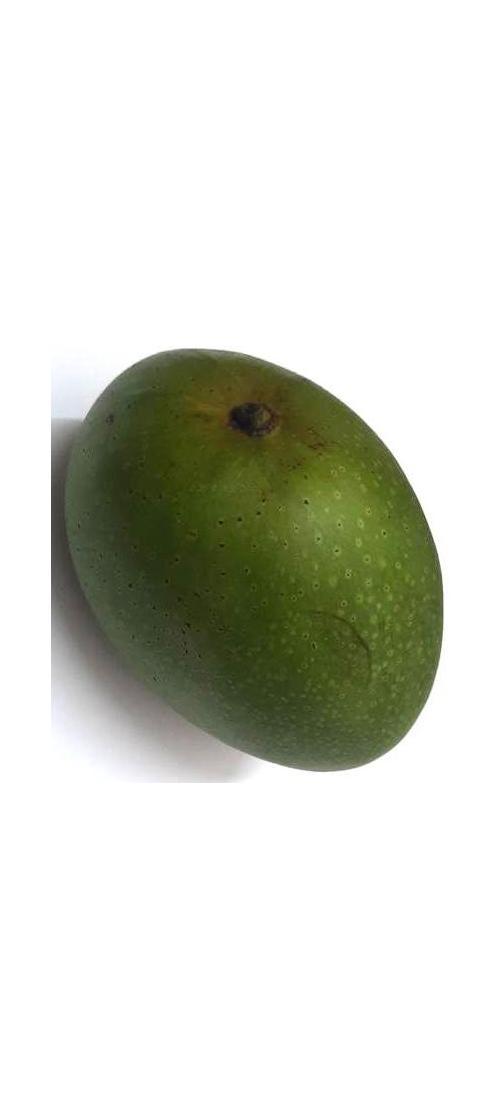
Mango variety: Ashshina Zhinuk